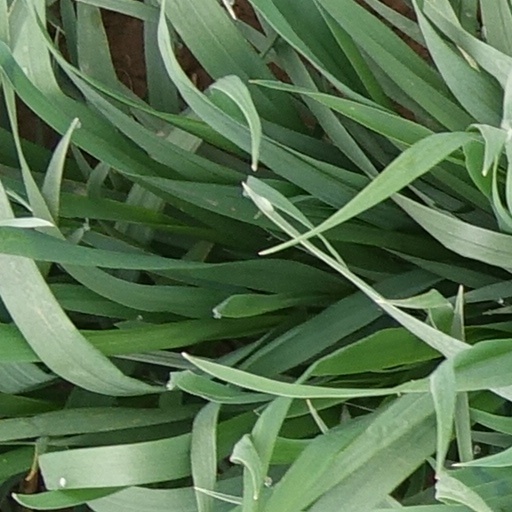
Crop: wheat